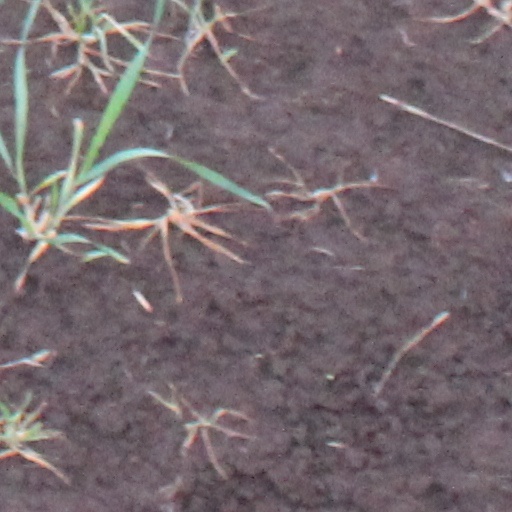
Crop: wheat